Affair in Reno

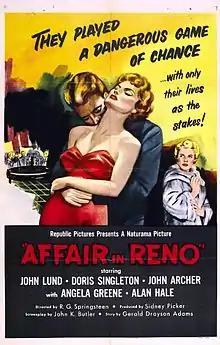
Theatrical release poster

Affair in Reno is a 1957 American comedic crime adventure film directed by R. G. Springsteen from a screenplay by John K. Butler. The film stars John Lund, Doris Singleton, John Archer, Angela Greene and Alan Hale. The film was released on February 15, 1957 by Republic Pictures.